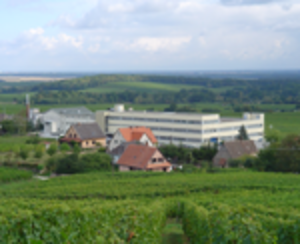
Usine Labonal
Labonal est une société française de fabrication et commercialisation de chaussettes et collants créée en 1924 par Salomon Lipovsky à Dambach-la-Ville.